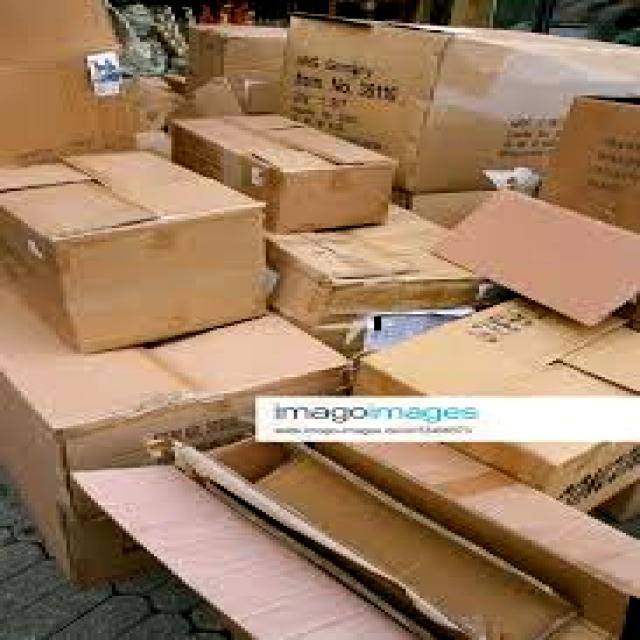
Label: Cardboard